Skin (Rihanna song)

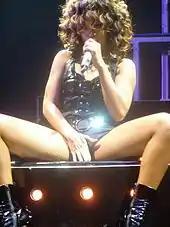
Rihanna performing "Skin" on the Loud Tour 2011 in France

Though the song has never been performed live as part of a televised performance, the song was featured on the set list of the Loud Tour. Before she performed "Skin", Rihanna appeared on stage with a set similar to that of her performance of "S&M" remix with Britney Spears at the 2011 "Billboard" Music Awards, wearing a black tuxedo and pink tie to perform a cover of Princes "Darling Nikki", before transitioning into "S&M". As "S&M" started, Rihanna removed her tuxedo to reveal a white PVC body suit. After performing "S&M", Rihanna performed "Skin" while laying on raised platform, and at near the end of the performance said "this is the part of the show when we like to have a little fun – who wants to come up here and get freaky with me?" and takes a man out of the audience and pins them down on the platform, where she provocatively and sexually gyrates and grinds him as they are lowered under the stage as the song's instrumental ends and the lights go out. Rihanna has caused controversy by occasionally opting to perform the act with a woman instead.